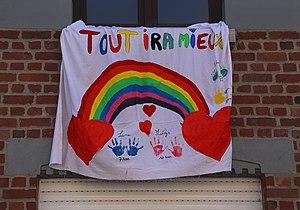
Banderole sur une façade pendant la période de confinement (Covid-19) à Mouscron, Belgique.
Ça va bien aller est une traduction en français du slogan italien andrà tutto bene, qui voit le jour au cours de la pandémie de Covid-19 en Italie, lors du confinement de ce pays. À ce moment, plusieurs personnes accrochent à leur balcon un dessin d’arc-en-ciel accompagné du slogan.